Vasily Ikonnikov

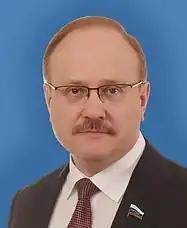

Vasily Nikolayevich Ikonnikov (born 26 April 1961) is a Russian politician serving as a senator from Oryol Oblast since 6 October 2021.